Sanjō Ōhashi

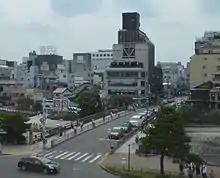
2015

is a bridge in Kyoto, Kyoto Prefecture, Japan. It spans the Kamo River as part of Sanjō-dōri (三条通り "Third Avenue"). It is well known because it served as the ending location for journeying on both the Nakasendō and the Tōkaidō; these were two of the famous "Five Routes" for long-distance travelers during the Edo period in Japan's past.